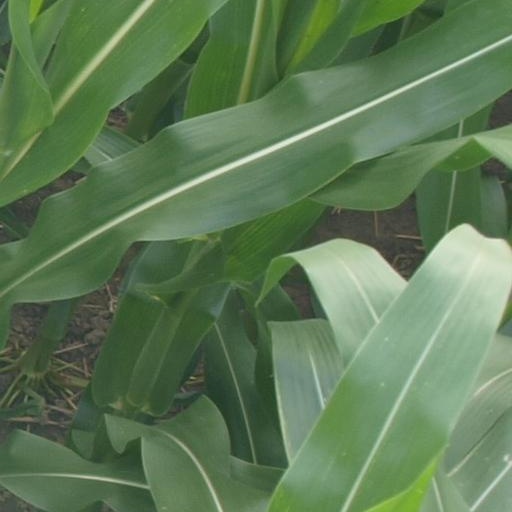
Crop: maize; corn